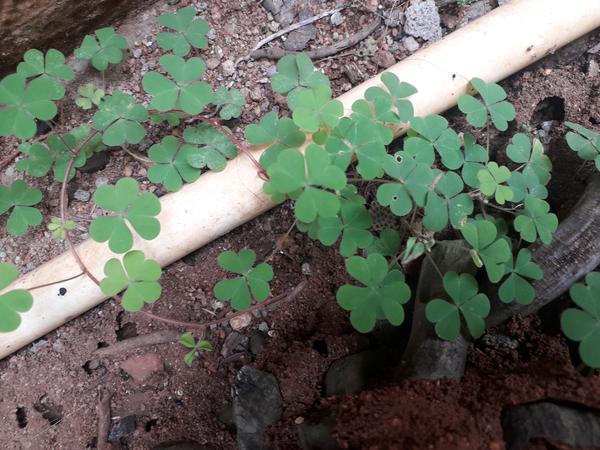
Plant: Wood_sorel